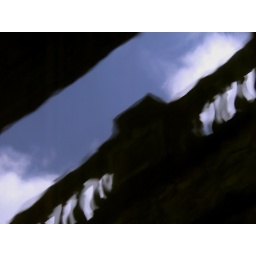
Sometimes the house seems to tower blackly over you